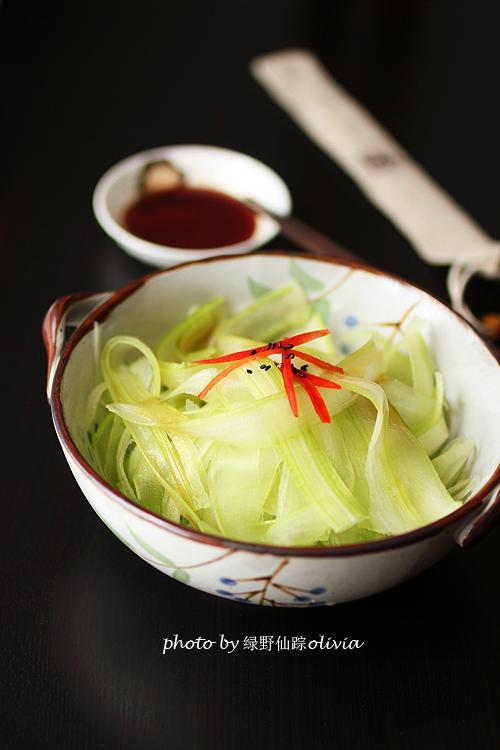
Label: trash